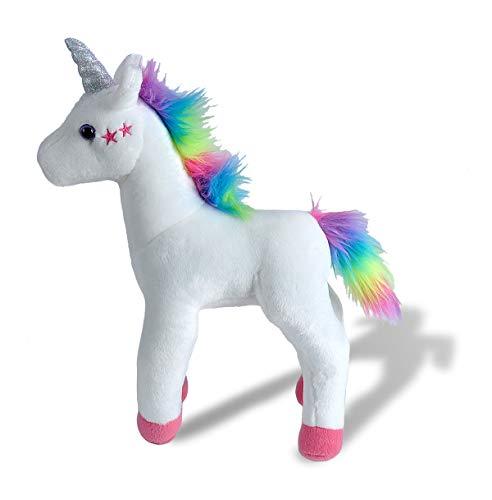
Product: Wild Republic Unicorn Plush, Stuffed Animal, Plush Toy, Unicorn Party Supplies, White Stars 12"
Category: Toys & Games | Stuffed Animals & Plush Toys | Stuffed Animals & Teddy Bears
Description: Measuring at 12", The unicorn stuffed animal is the perfect size for any fairy tale aficionado to cuddle.
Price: $11.93
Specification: ProductDimensions:12x5x6inches|ItemWeight:8.3ounces|ShippingWeight:8.3ounces(Viewshippingratesandpolicies)|ASIN:B07MK3Q496|Itemmodelnumber:23256|Manufacturerrecommendedage:0monthsandup